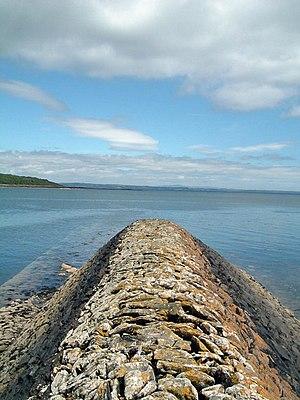
L'étage supra-littoral, appelé aussi zone supra-tidale est la partie la plus haute du littoral.